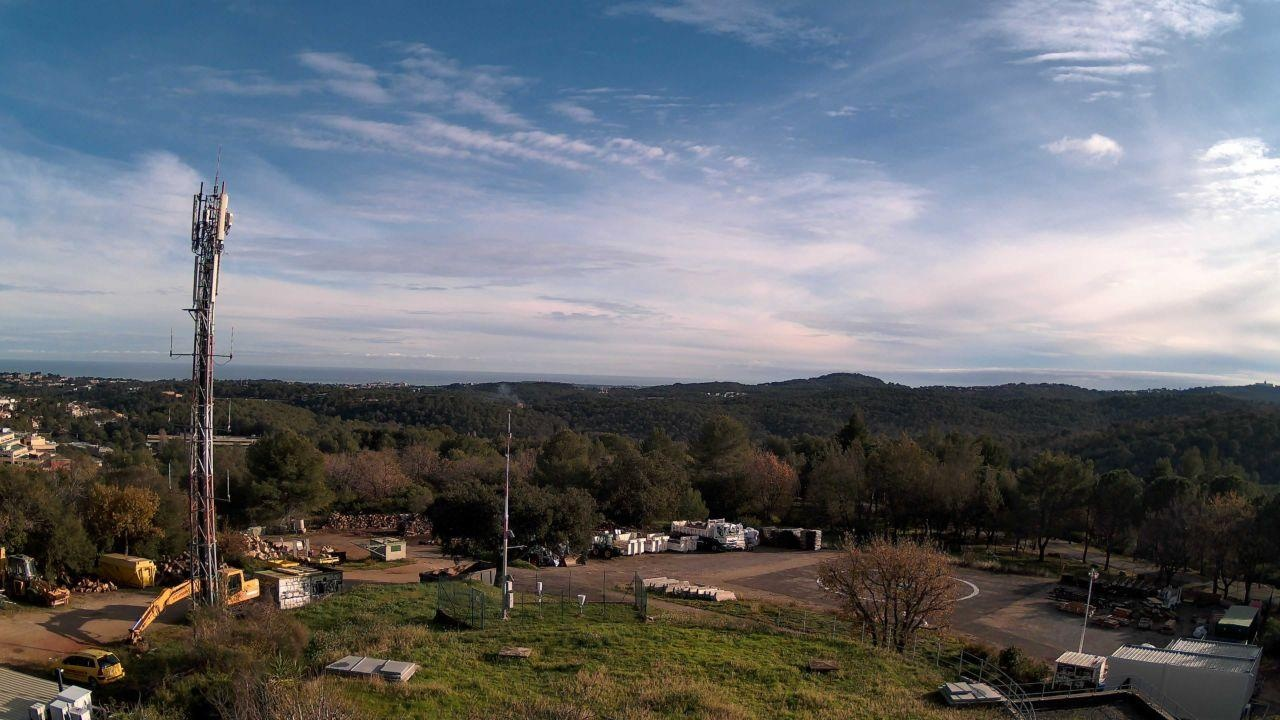
Fire: no
Smoke: yes